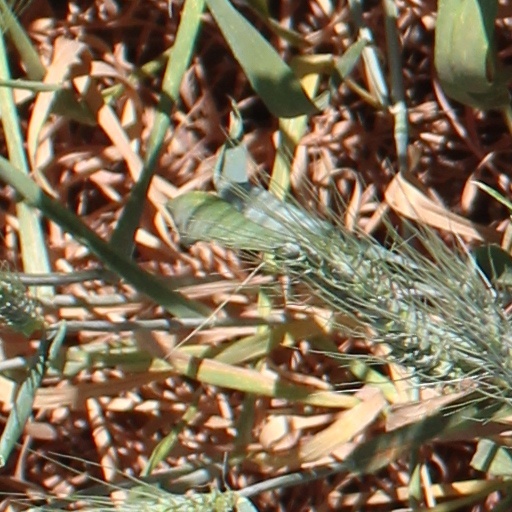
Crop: wheat